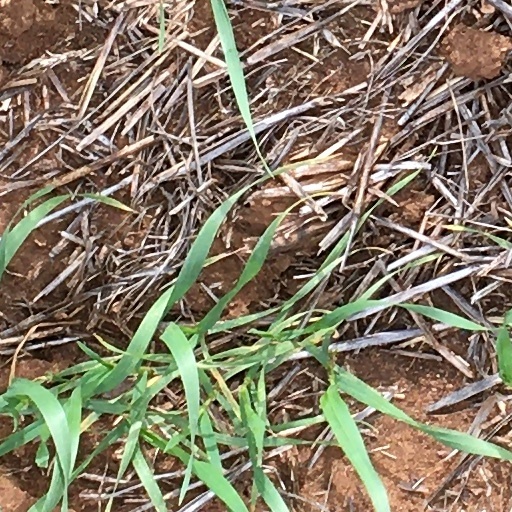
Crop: wheat